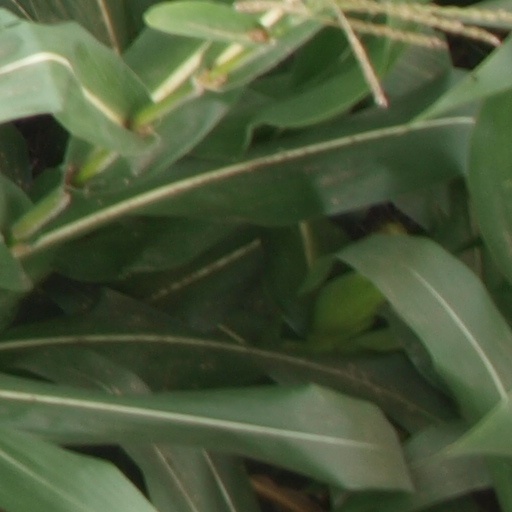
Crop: maize; corn